Andress Small Floyd

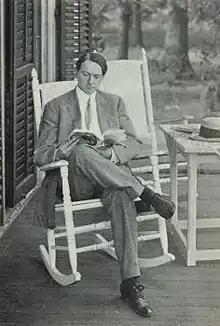
Andress Small Floyd.

Andress Small Floyd (June 7, 1873 - January 10, 1933), was a philanthropist, who founded the Self-Master Colony.